12 West 56th Street

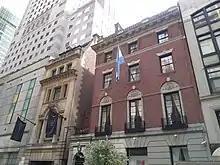
The space between 10 and 12 West 56th Street, originally a courtyard, now contains number 12's entrance.

In early 1914, the Calumet Club of Fifth Avenue and 29th Street voted to move further north. The club purchased an option for the Hollins house at the end of May. The next week, the club's leadership decided upon the Hollins residence as their new headquarters. The club officially took title to the building in July, with plans to remodel the house and open it by that September. The next month, the club's directors received permission to extend the duration of a $170,000 mortgage and take out another mortgage of $75,000 for the house. Records show that McKim, Mead & White was hired to redesign the house. The club moved into the house later the same year. At that time, it was one of several clubs clustered around Fifth Avenue in Midtown; others included the Knickerbocker Club and Colony Club. In 1924, J.E.R. Carpenter was hired to remodel the Calumet Club again and to add an entrance portico on the eastern side of the original house.